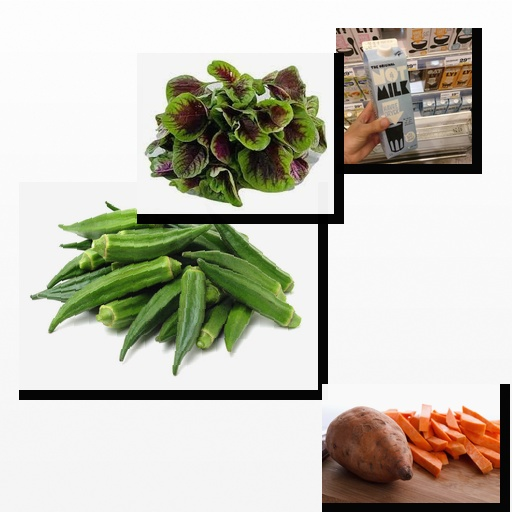
Food items: sweet_potato, okra, amaranth, oat_milk